Passaic Park station

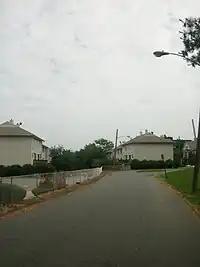
The site of the former Passaic Park station as viewed in June 2011 from the former right-of-way in Taras Shevchenko Park

The board also looked into the war "excuse" for reasons for delay, that the railroad had to deal with the federal government in times of war, however, the railroad was not just because of that able to ignore the needs of localities. $6,000 (1917 USD) was done for station improvements by the Erie already, and the board ruled that the existing facilities at Passaic Park were the fault of the railroad, and that the railroad must approve a new station and maintain the new station. On July 18, 1917, the board declared a rehearing based on the old petition and the delay of construction due to the war. It was determined that the Erie will still have to work with the federal government in moving troops around for the war process, and that the Erie was unnecessarily delaying the improvements. The improvements were then decided to be removed from the Erie's responsibility until conditions warrant. On August 24, 1922, the board demanded that the Erie, now after the war effort, file plans on February 1, and begin improving the Passaic Park station by March 10 of the next year. The station at Passaic Park was finished in 1923, as a new Spanish-revival station with a slate roof, similar in fashion to stations at Mahwah, New Jersey and Painted Post, New York.